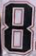
Number: 8